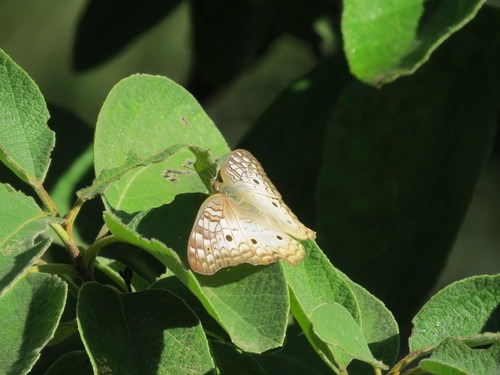
Scientific name: Anartia jatrophae
Common name: White peacock
Family: Nymphalidae
Order: Lepidoptera
Pollinator type: Primary pollinator
Habitat: Gardens, parks, and open areas
Geographic range: Southern United States to Argentina
Conservation status: Least Concern